Karnan (1964 film)

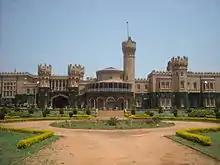
"Karnan" was the first film to be shot at the Bangalore Palace.

K. V. Srinivasan played a minor role as the sage who christens the lead character as Karnan. He also dubbed for the voice of N. T. Rama Rao, who portrays Krishnan, after Ganesan's insistence with Panthulu. Shanmugasundaram was 19 when cast as the charioteer Shallian, and he believes Panthulu accepted him in that role as he had the required physique. V. S. Raghavan, who portrayed Vidhurar, recalled going deep into character for one scene requiring him to walk out of the royal court in anger: "I got so involved in the character that even after the shot was over I kept walking. Only when N.T. Rama Rao stopped me and asked, 'What is this,' did I realise it". The then six-year-old Master Sridhar, appears in a single scene as Meganathan, an orphan who meets Karnan after being accused of setting fire to a school. Sridhar finished his long scene in one take, and was paid 1000 (valued at about US$210 in 1964) for the performance.